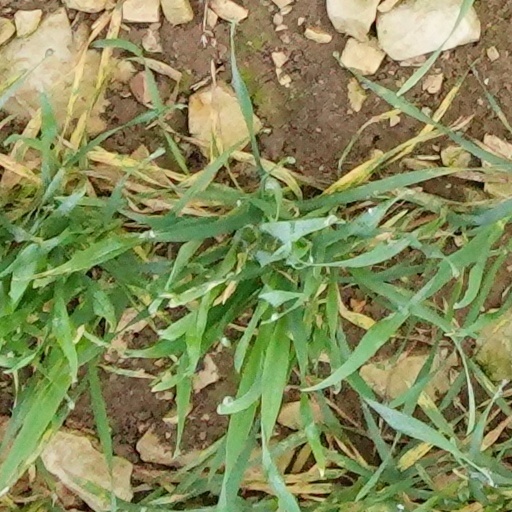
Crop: wheat